Women's political participation in India

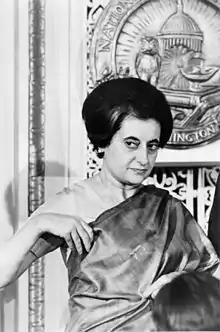
Indira Gandhi in 1966; she was the first woman Prime Minister of India.

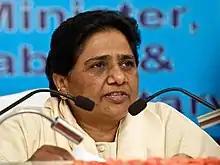
Mayawati, First Dalit CM of Uttar Pradesh, First Dalit Female CM.

The term "political participation" encompasses a broad range of activities through which individuals engage with political processes. These include the right to vote, contest elections, join political parties, engage in political activism, influence public policy, and cultivate political consciousness. For women, political participation is not only a matter of democratic right but also a key pathway to achieving gender equality and social empowerment.